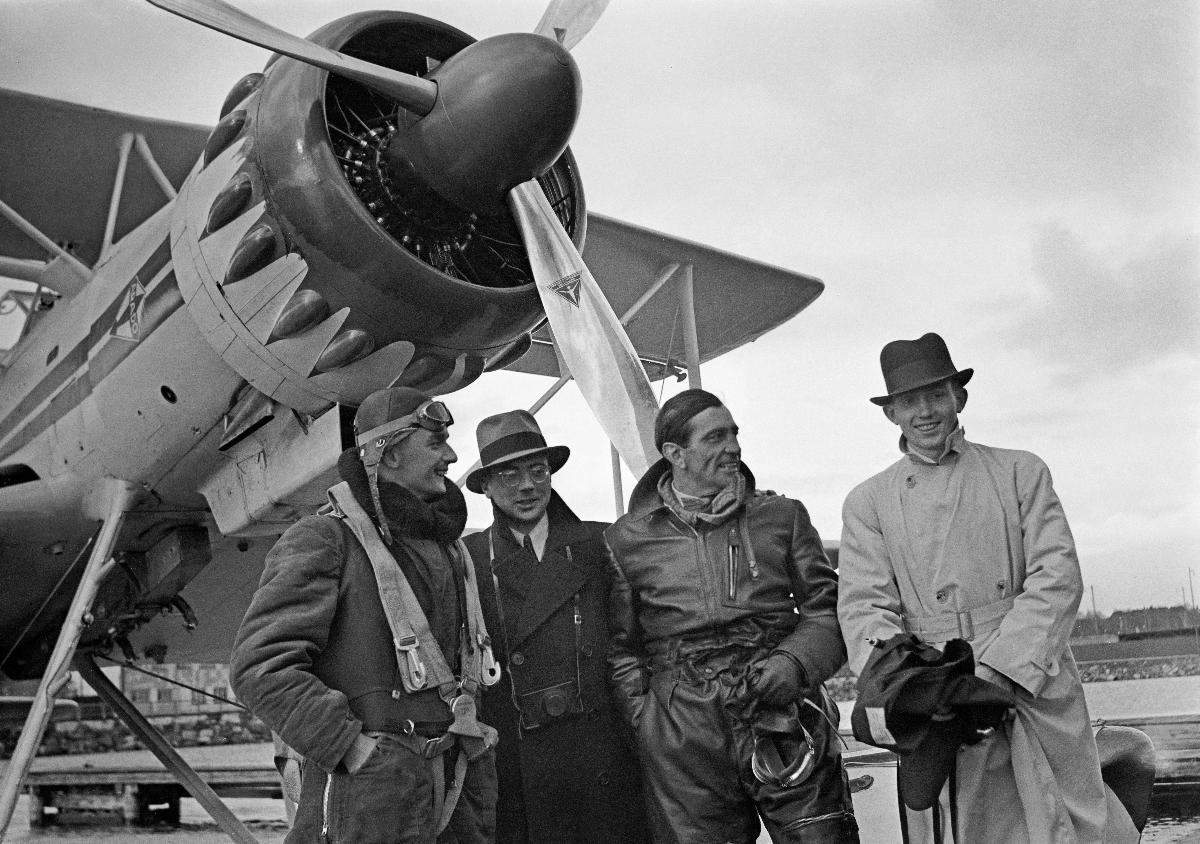
Malmin lentoasema
Malms flygstation; Malmi Airport
sisällön kuvaus: Kansainvälinen ilmailunäyttely SILI Helsingissä toukokuussa 1938. Saksalainen taistelulentokone AR-95 Kellosaarella 8.5.1938. Vasemmalta oikealle koneen mekaanikko E. Sauer, Arado tehtaiden edustaja herra E. O. Haac, koneen lentäjä kapteeni M. Schirring ja mekaanikko H. Keden. content description: The International Aviation Expo SILI in Helsinki May 1938. The German fighter AR-95 on Kellosaari 8.5.1938. From left to right the mechanic of the plane E. Sauer, the representative of the Arado factories, Mr. E. O. Haac, the pilot of the plane, capten M. Schirring and the mechanic H. Keden. innehållsbeskrivning: Internationella luftfartsutställningen SILI i Helsingfors 1938. Det tyska stridsplanet AR-95 på Skällarn 8.5.1938. Från vänster till höger planets mekaniker E. Sauer, Arado fabrikernas representant, herr E. O. Haac, planets förare, kapten M. Schirring och mekanikern H. Keden.
Kuvaaja: Sundström, Hugo, kuvaaja
Vuosi: 1938
Paikka: Suomi, Uusimaa, Helsinki
Aiheet: HBL; lentokoneet; sotilaslentokoneet; miehistö; miehet; ryhmäkuva; flygplan; stridsplan; besättning; män; gruppbild; AR-95; airplanes; aeroplanes; fighters; crews; men; group picture; military aircrafts; crew; militärflygplan; besättning (bemanning)